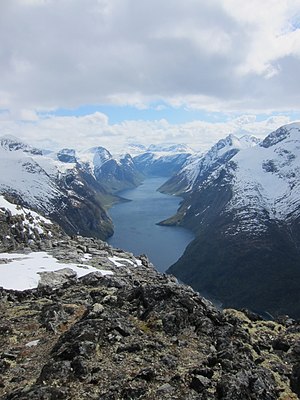
Eikesdalsvatnet
Eikesdalsvatnet set fra Goksøyra.
Eikesdalsvatnet set fra Goksøyra.
Eikesdalsvatnet er en sø i Nesset kommune i Møre og Romsdal fylke i Norge. Den ligger 22 moh. og største dybde er 155 m. Søen er lang og smal – cirka 18 km i luftlinje, og har et areal på 23 km², hvilket gør Eikesdalsvatnet til den største sø i Møre og Romsdal.